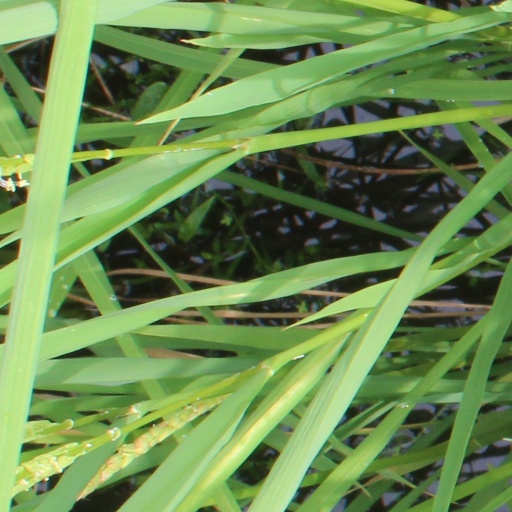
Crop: rice